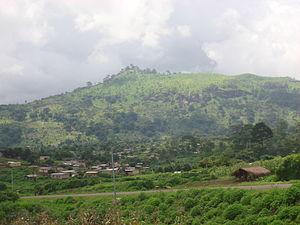
Vue partielle de la ville de (Côte d'Ivoire)
Biankouma est une ville de l'ouest de la Côte d'Ivoire, en Afrique de l'ouest, dans la région du Tonkpi, située à environ 700 km au nord-ouest d'Abidjan et à 46 km au nord de Man.